Mark Winterbottom

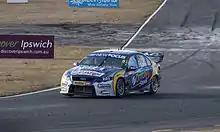
Winterbottom at the 2011 Ipswich 300

In 2011, Winterbottom finished a distant third to the Triple Eight Race Engineering cars. He scored two wins, at the Gold Coast 600 with international co-driver Richard Lyons and in the final race of the year at the Sydney 500.